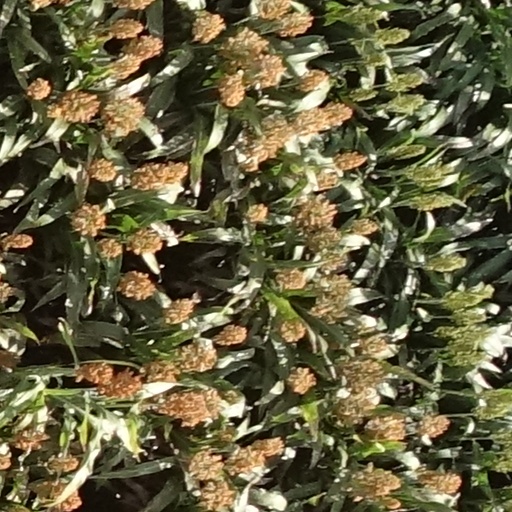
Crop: sorghum